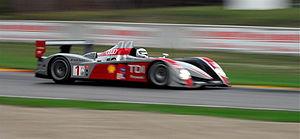
L'American Le Mans Series 2007 s'est déroulée du 17 mars au 20 octobre 2007 sur un total de douze manches.